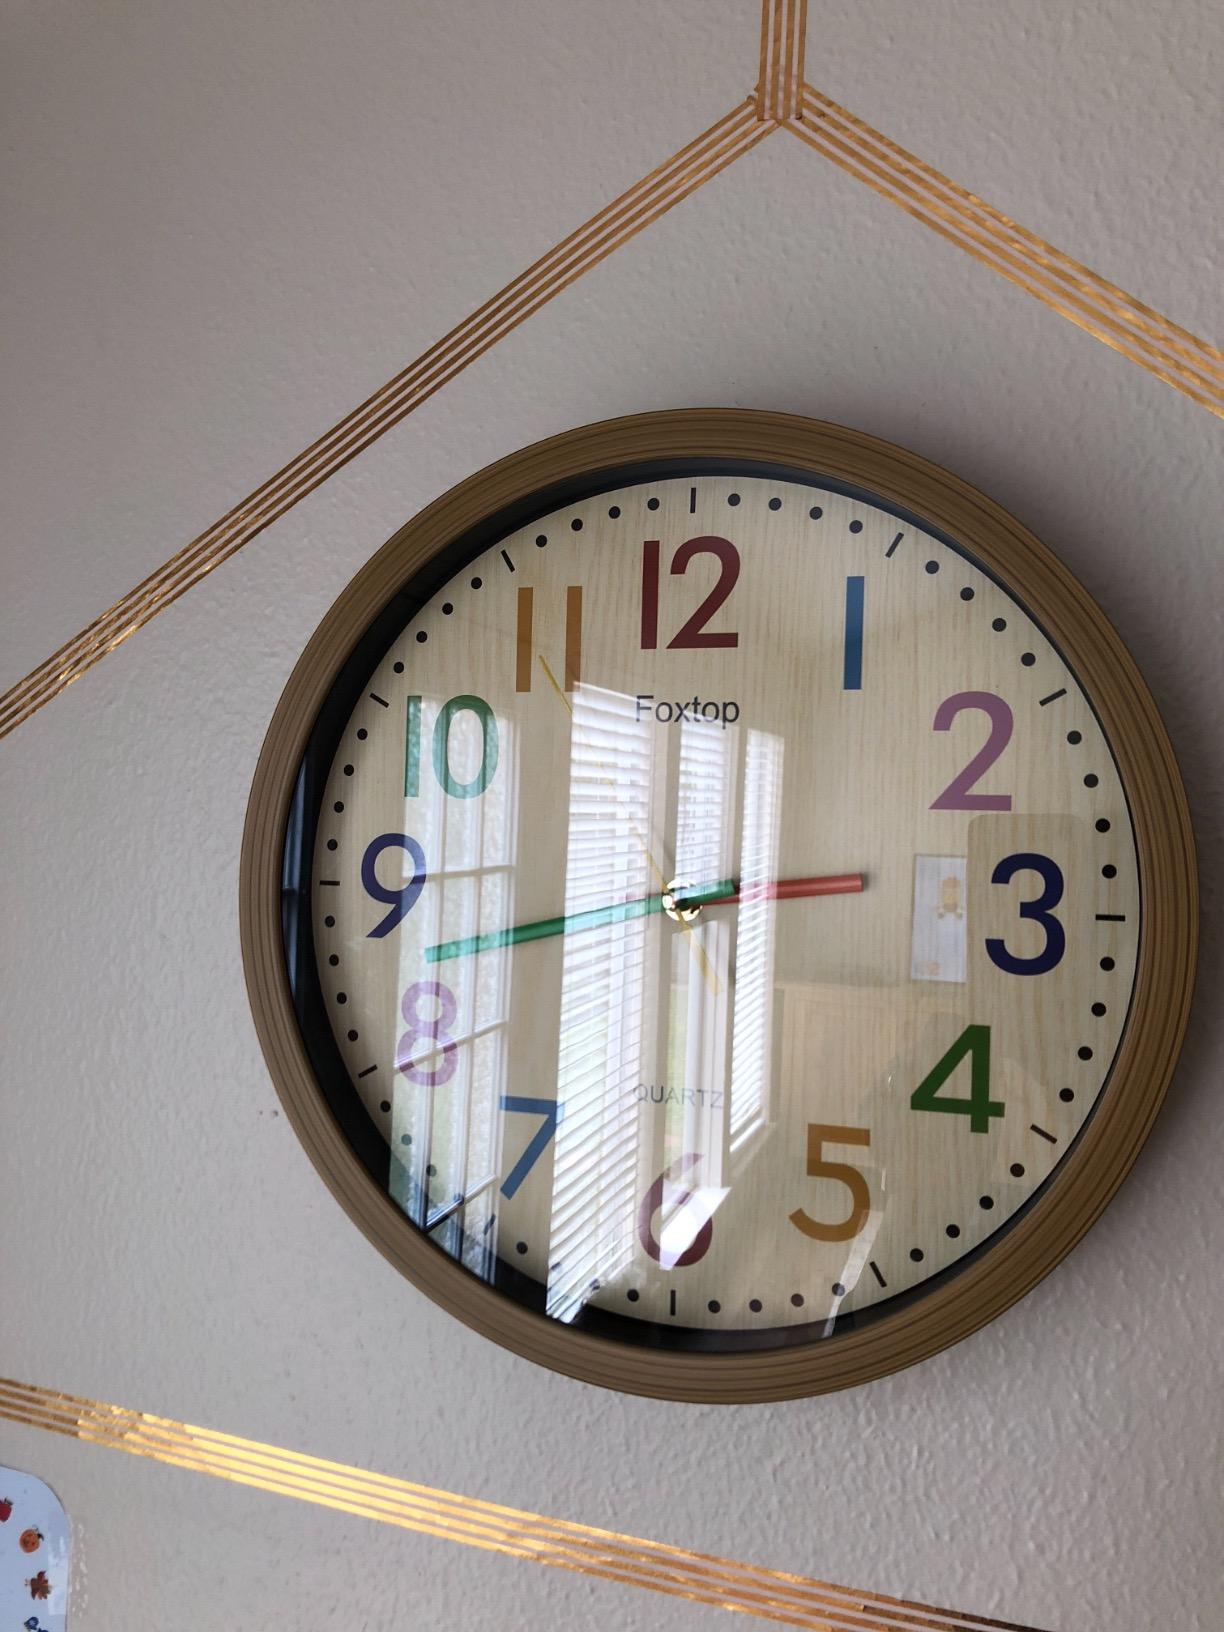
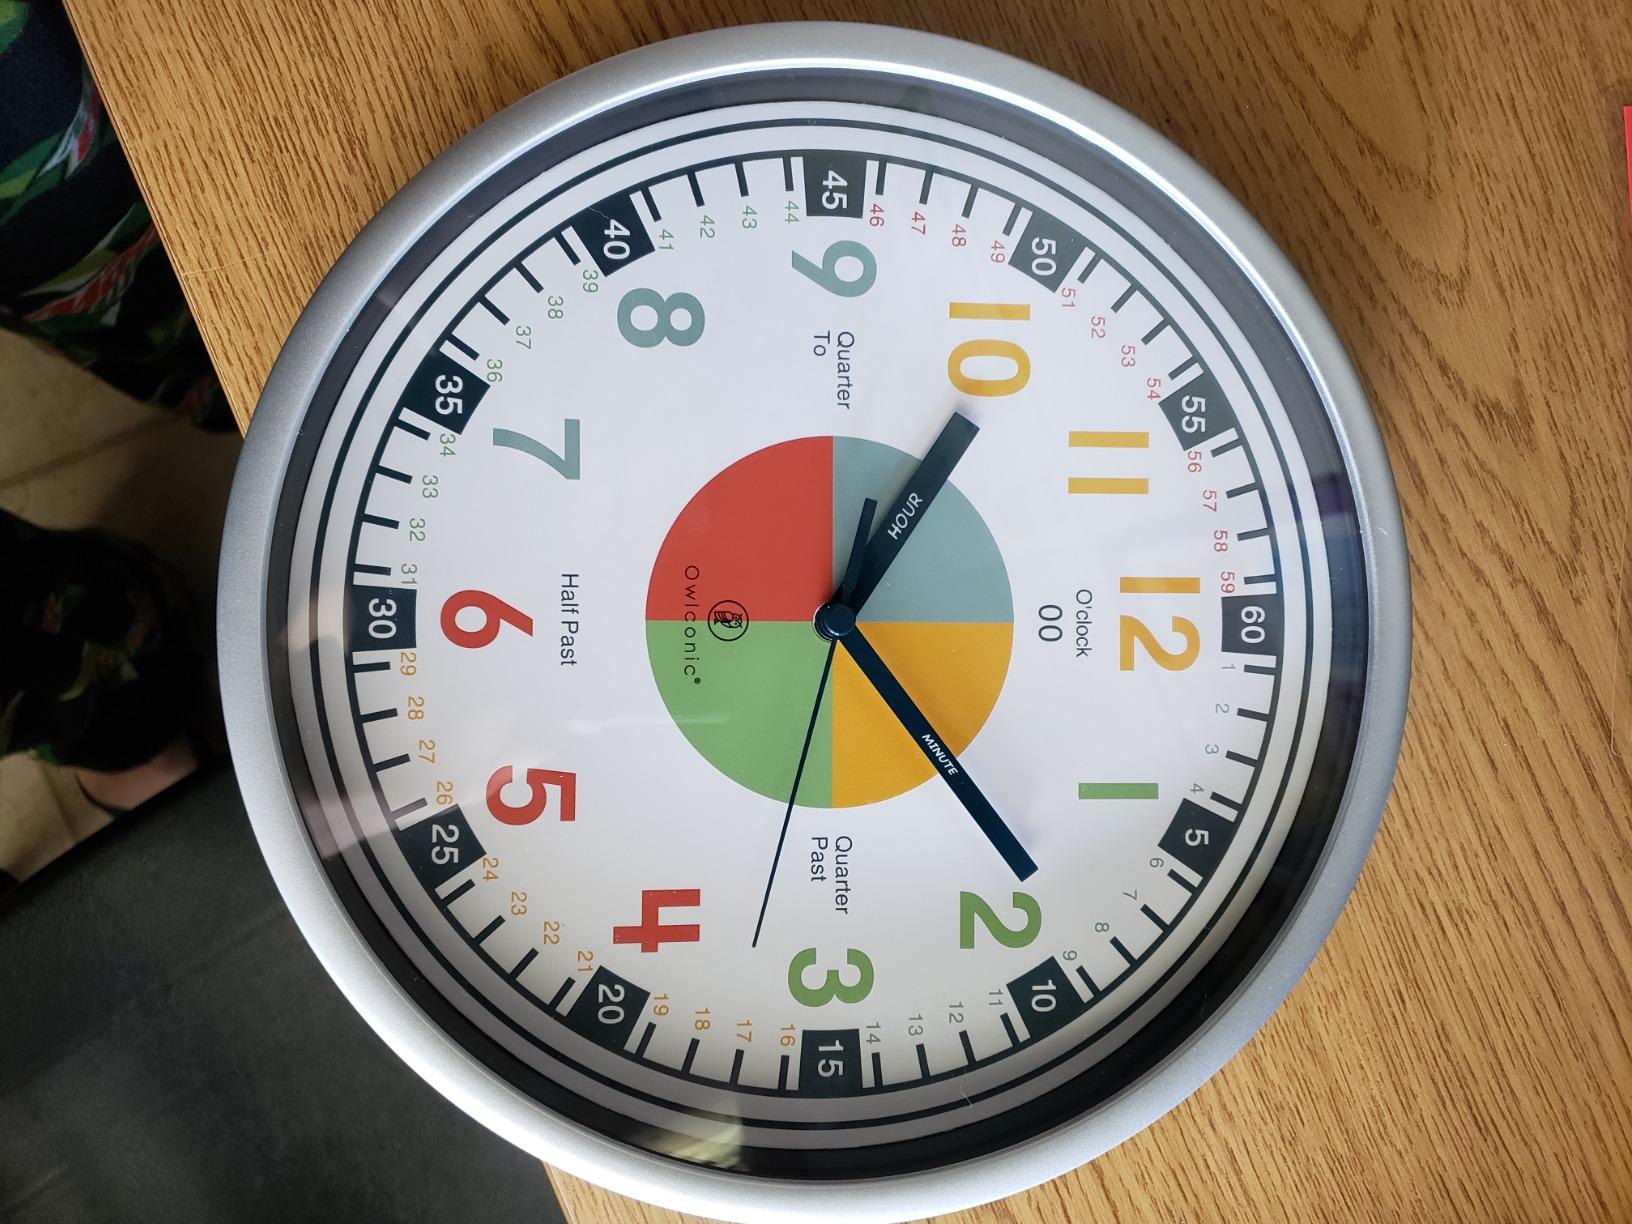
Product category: clock
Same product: no